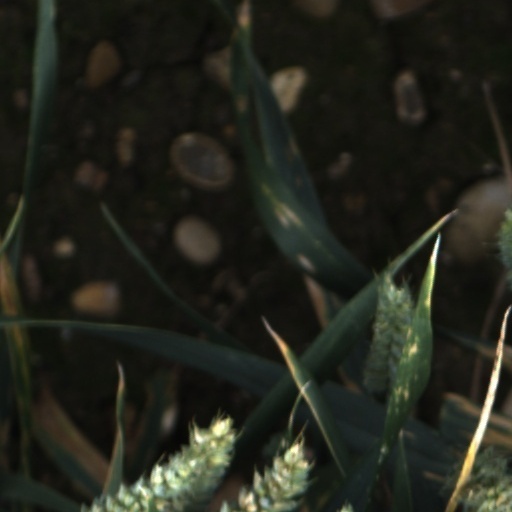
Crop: wheat